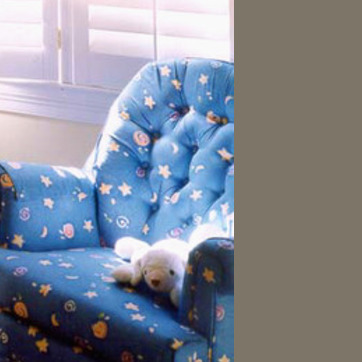
Material: fabric